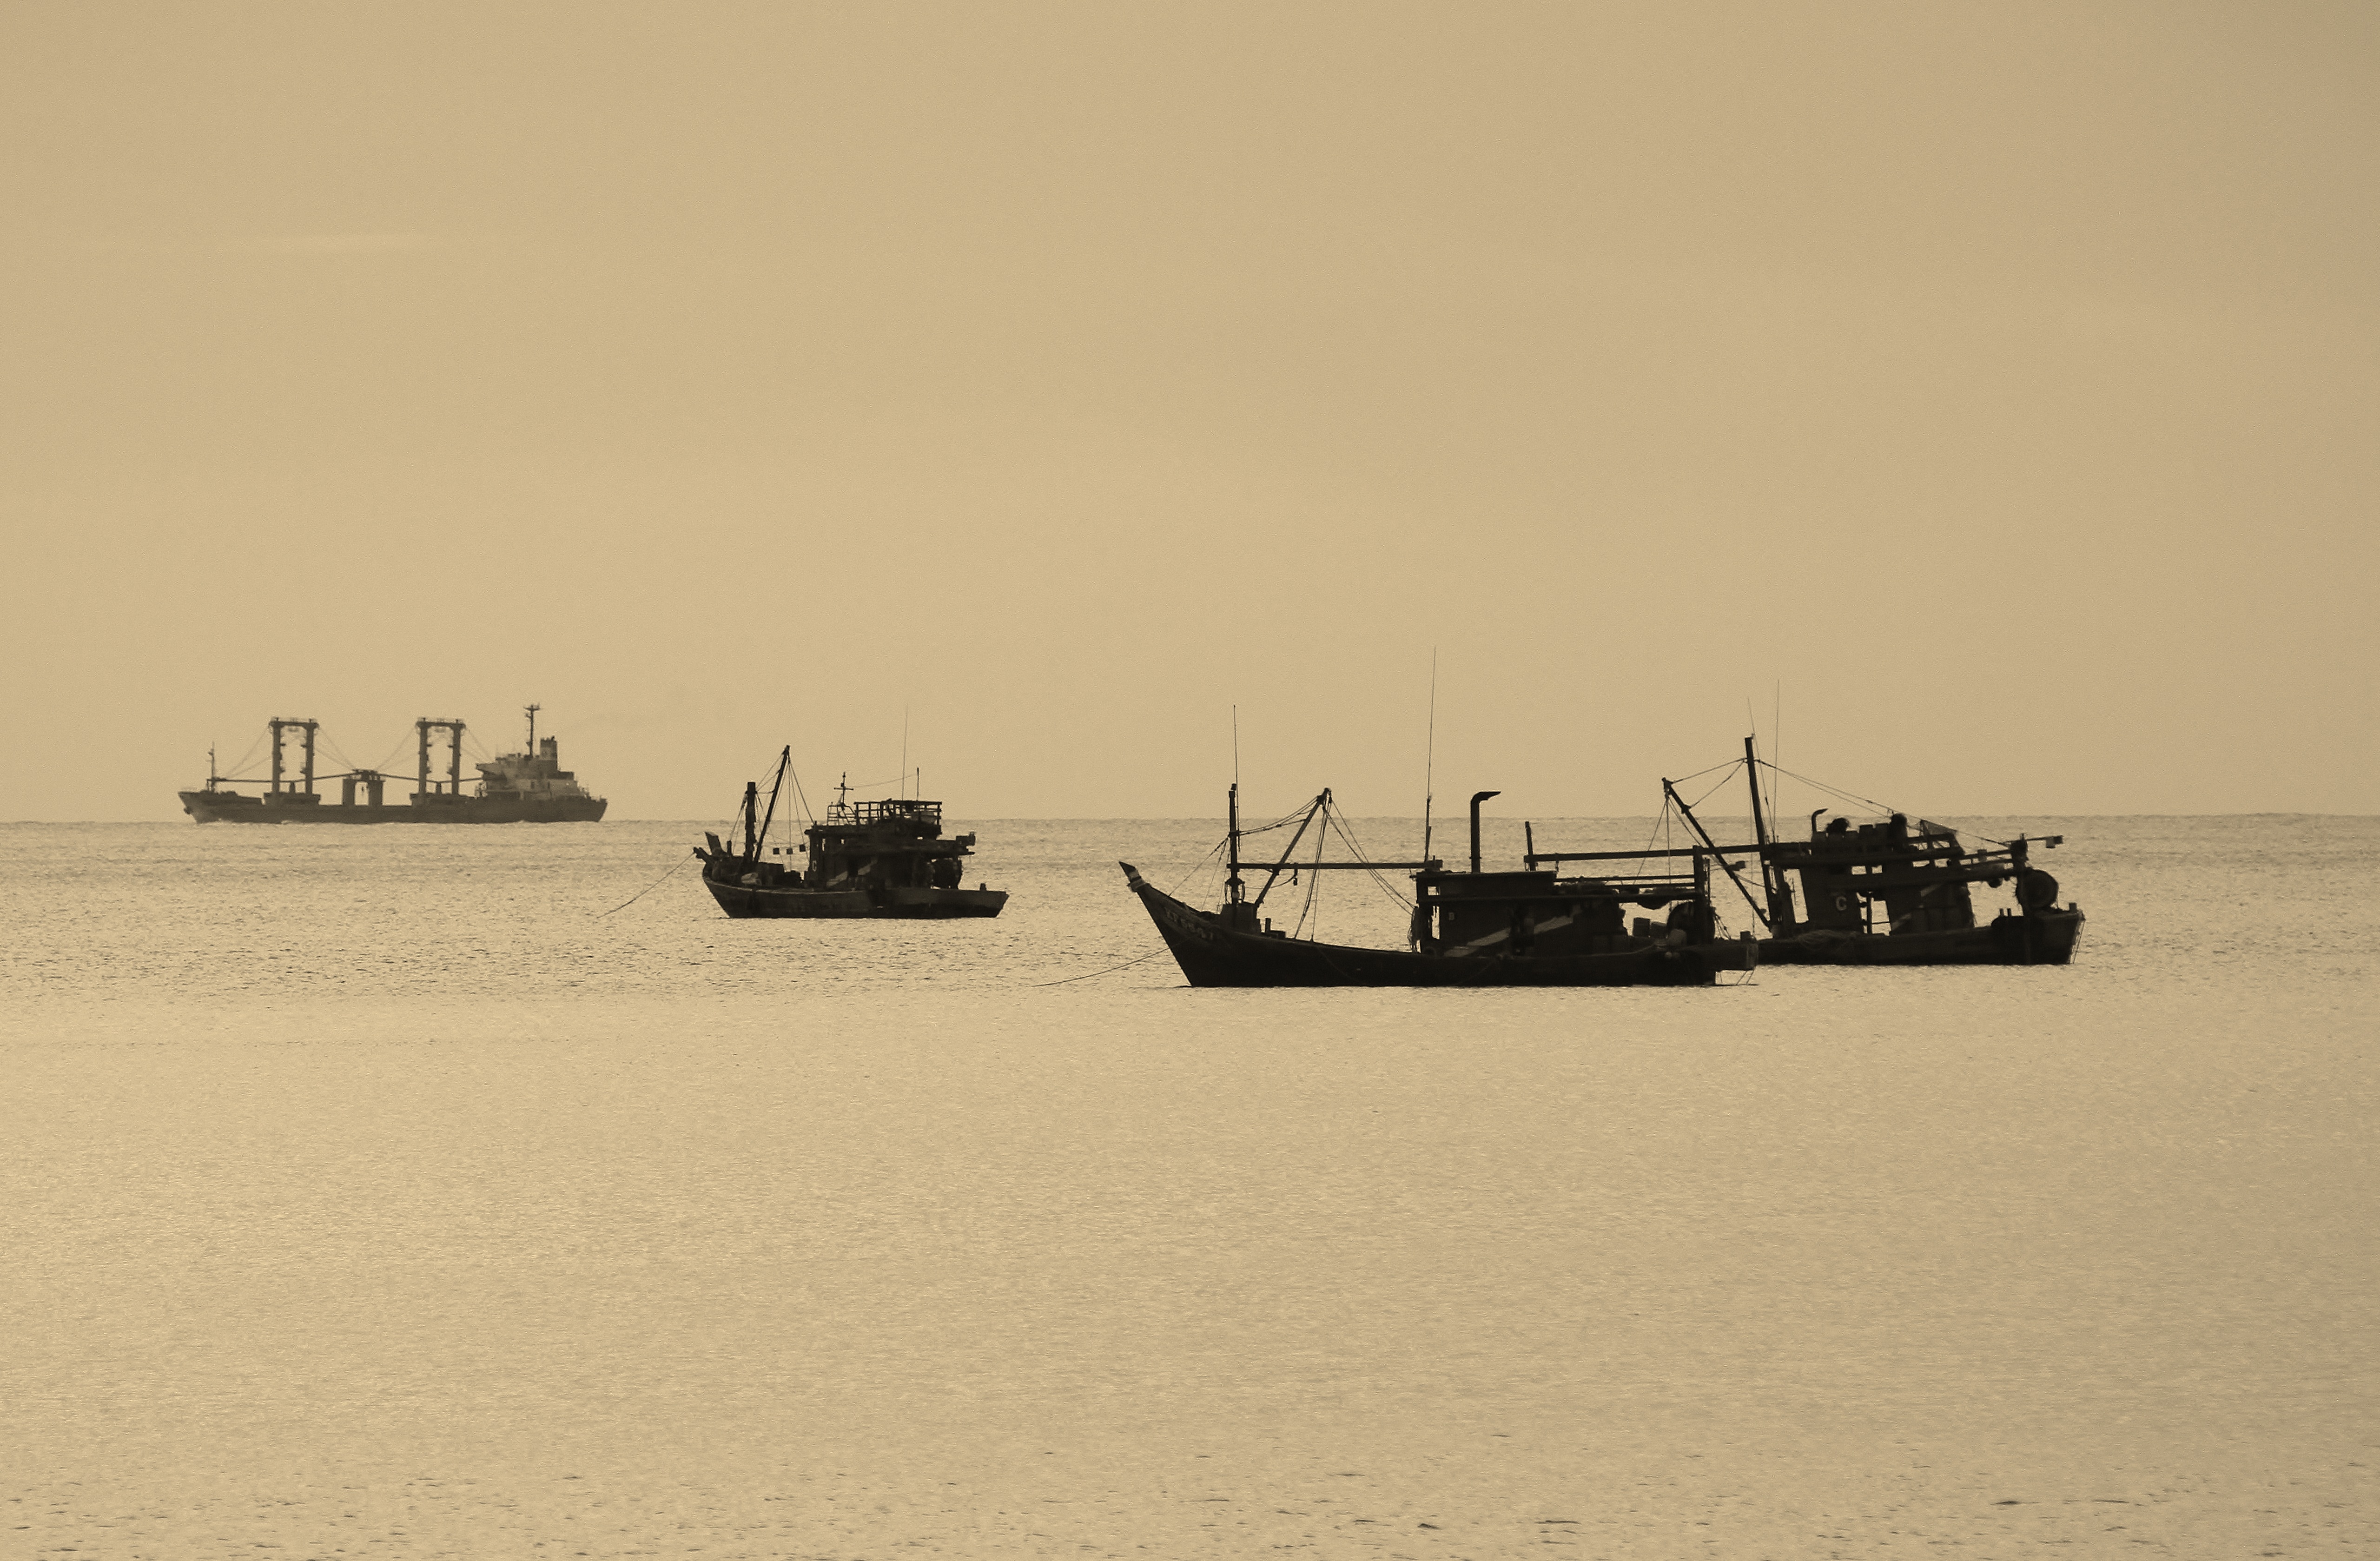
beach, sea, coast, water, sand, ocean, boat, ship, vessel, vehicle, bay, body of water, nautical, boats, marine, watercraft, fishing vessel